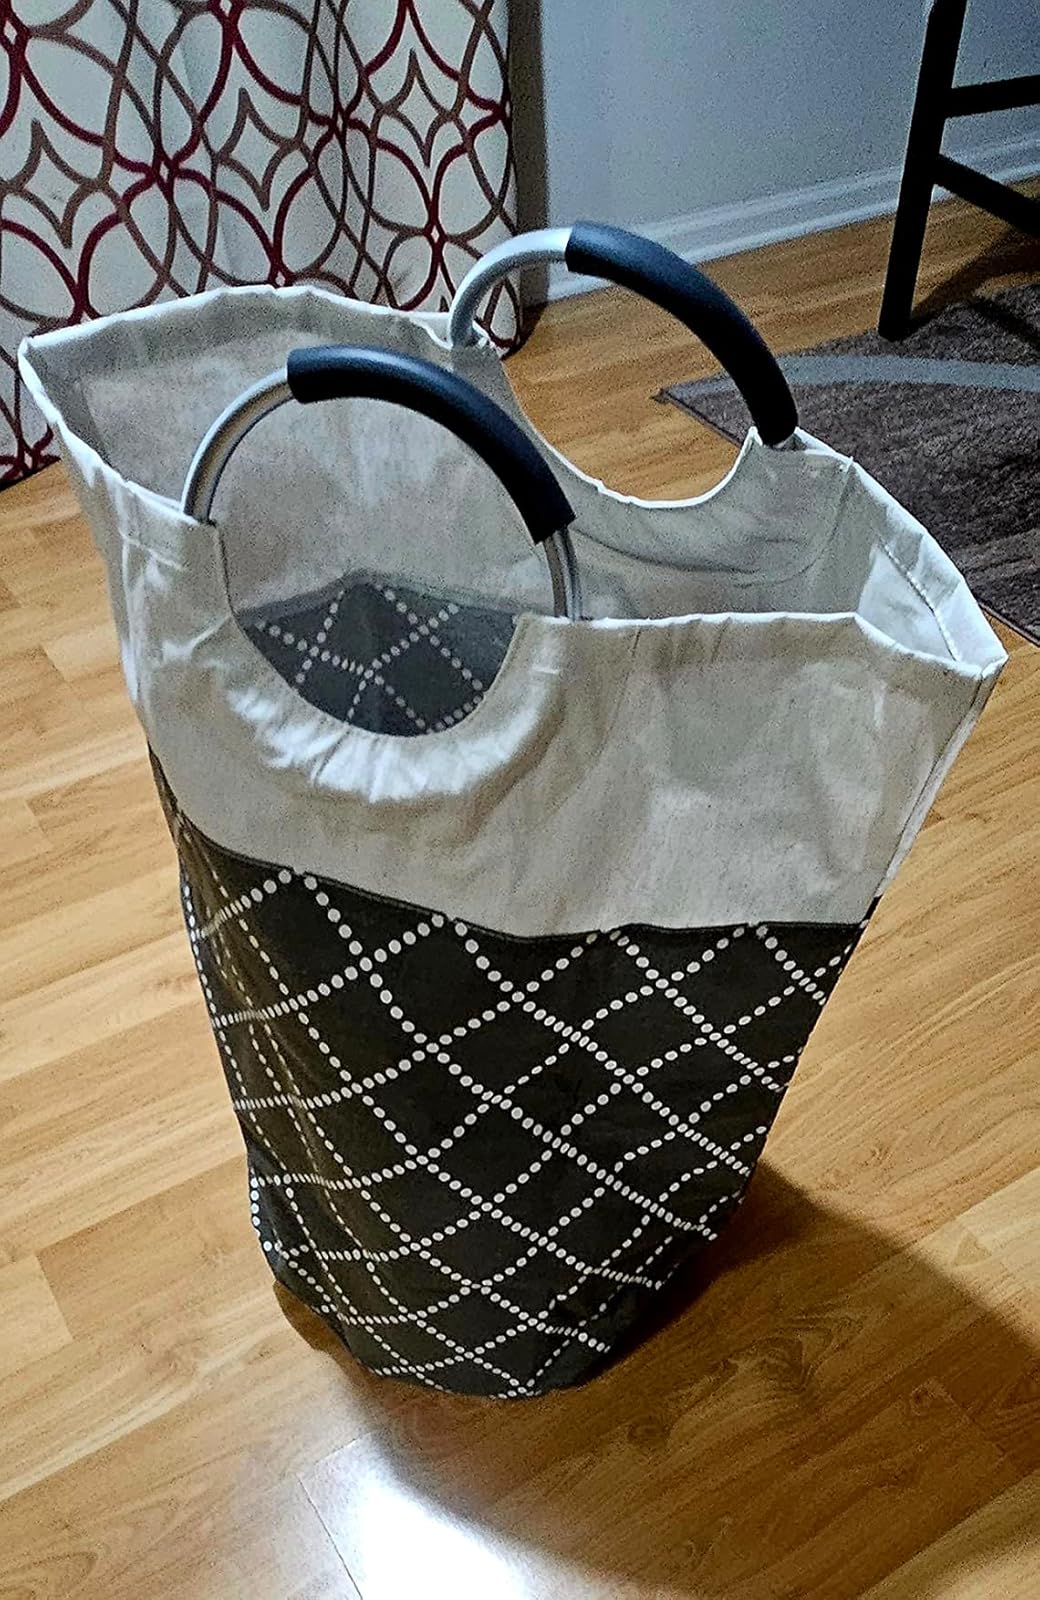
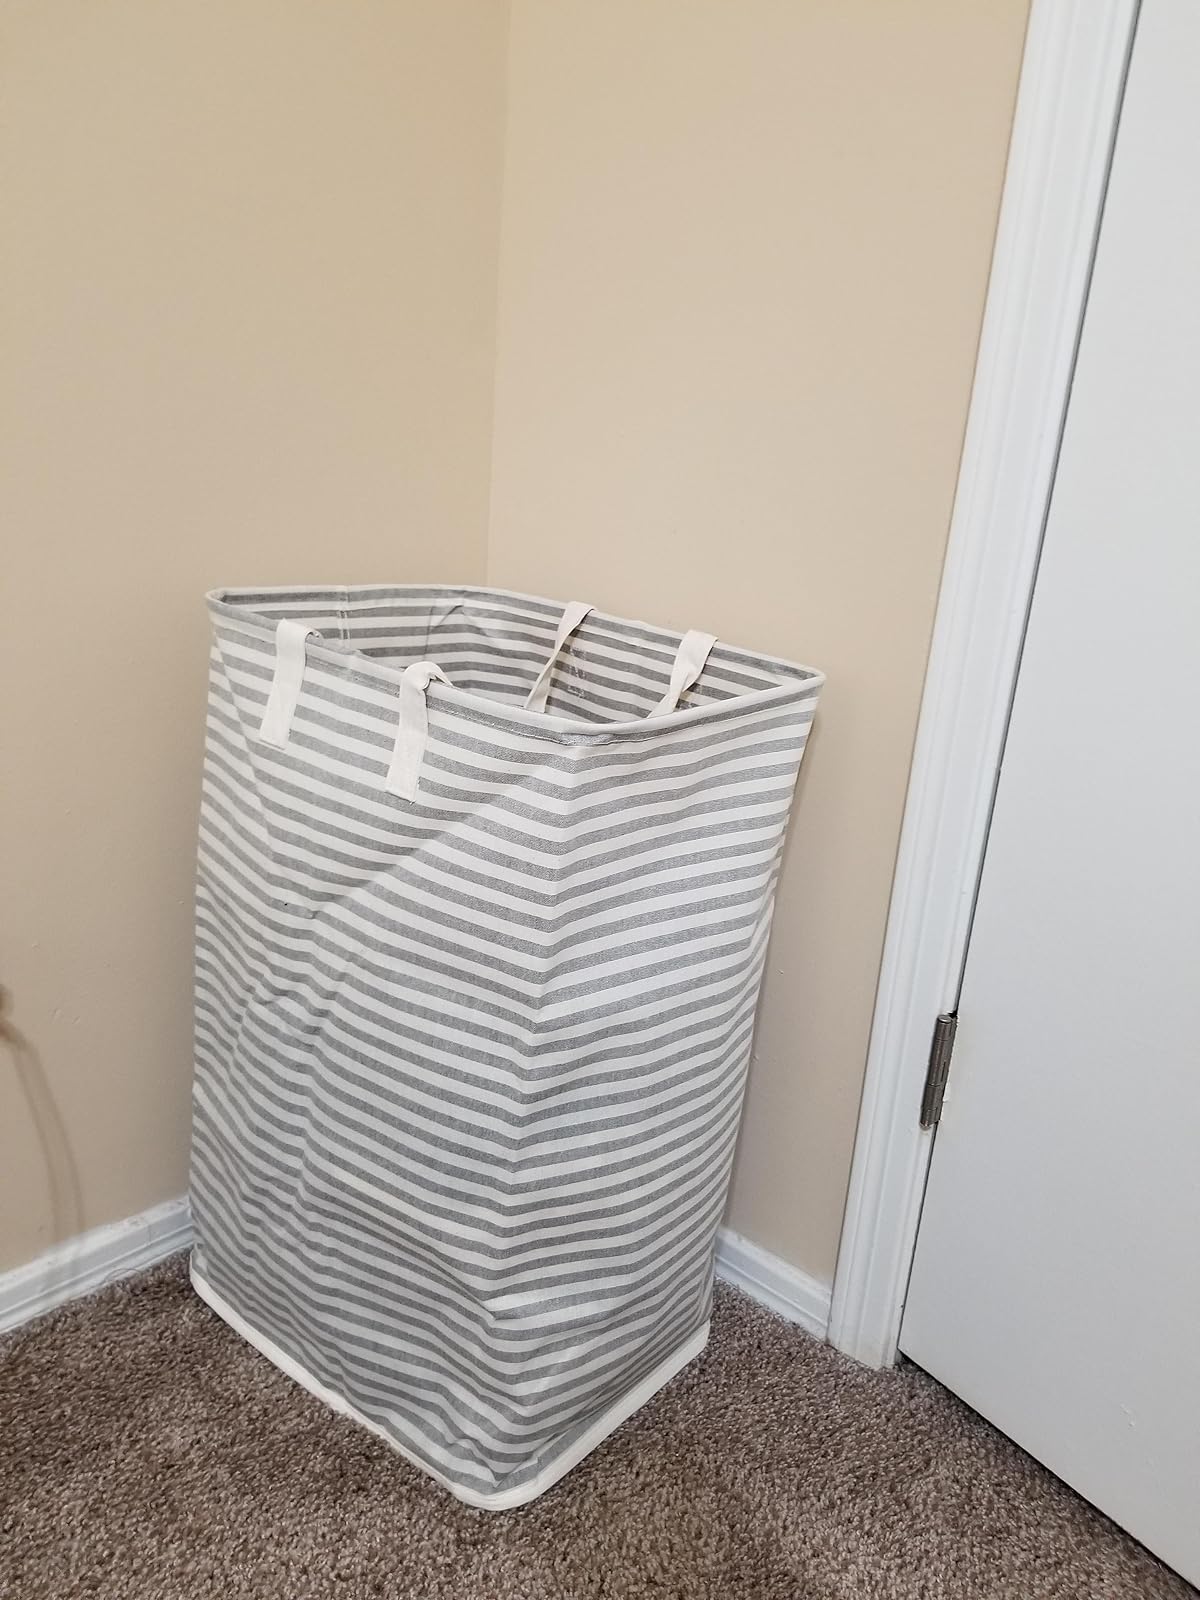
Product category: items_hamper
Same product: no